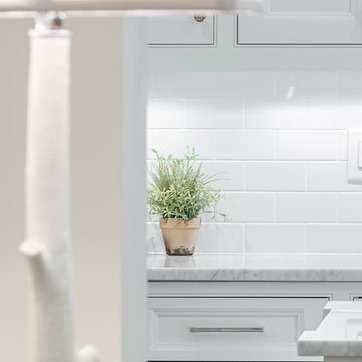
Material: foliage